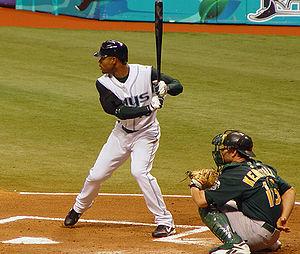
Carl Demonte Crawford, est un joueur de champ extérieur qui joue dans la Ligue majeure de baseball de 2002 à 2016.